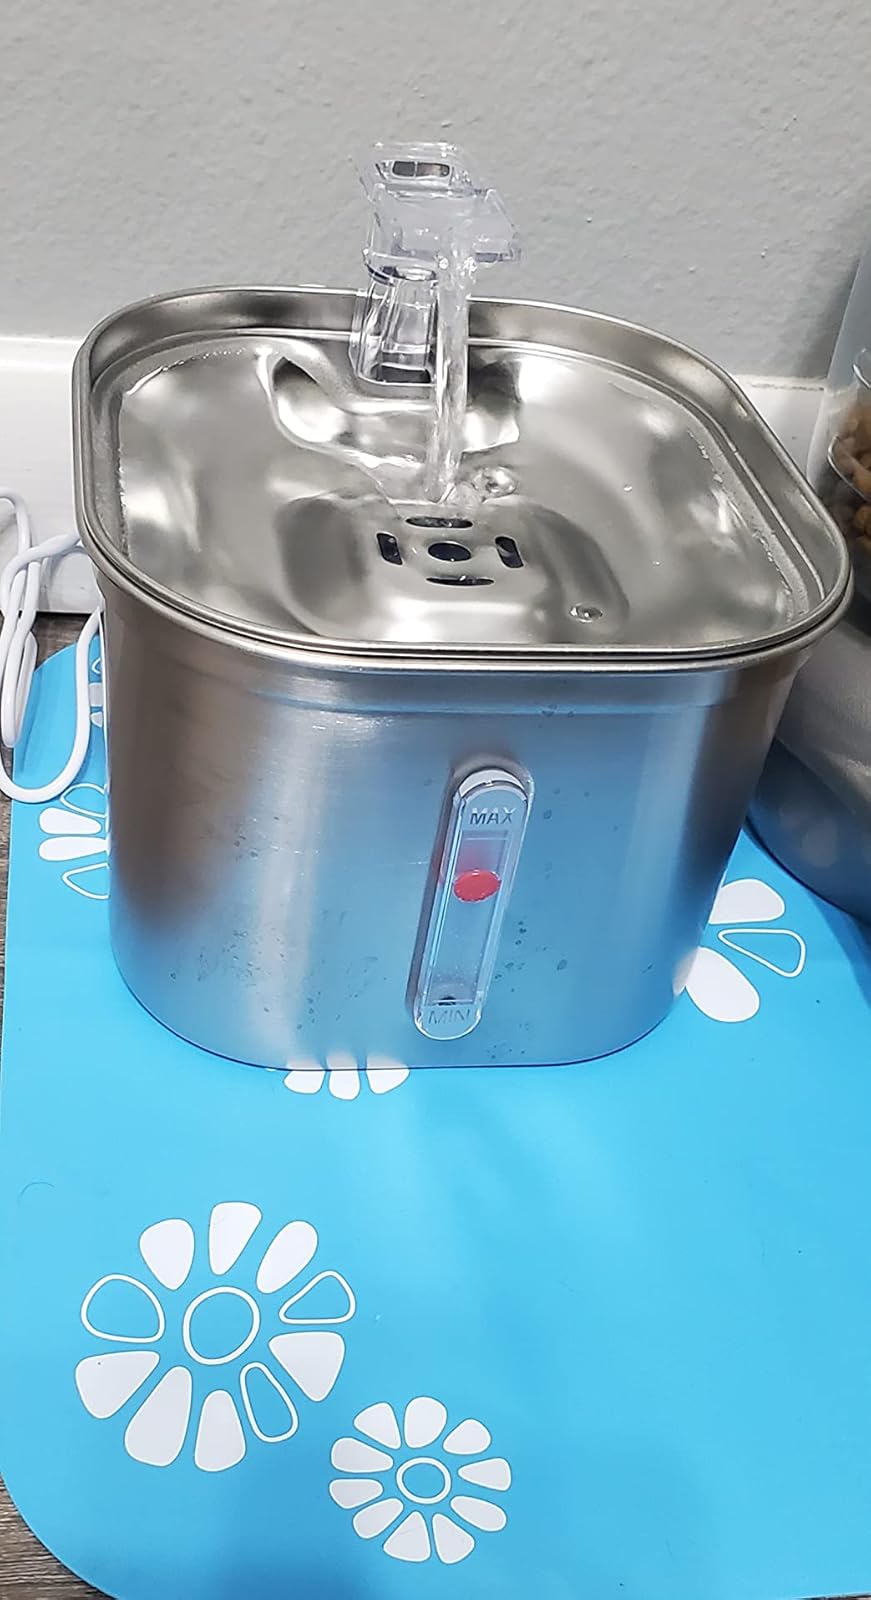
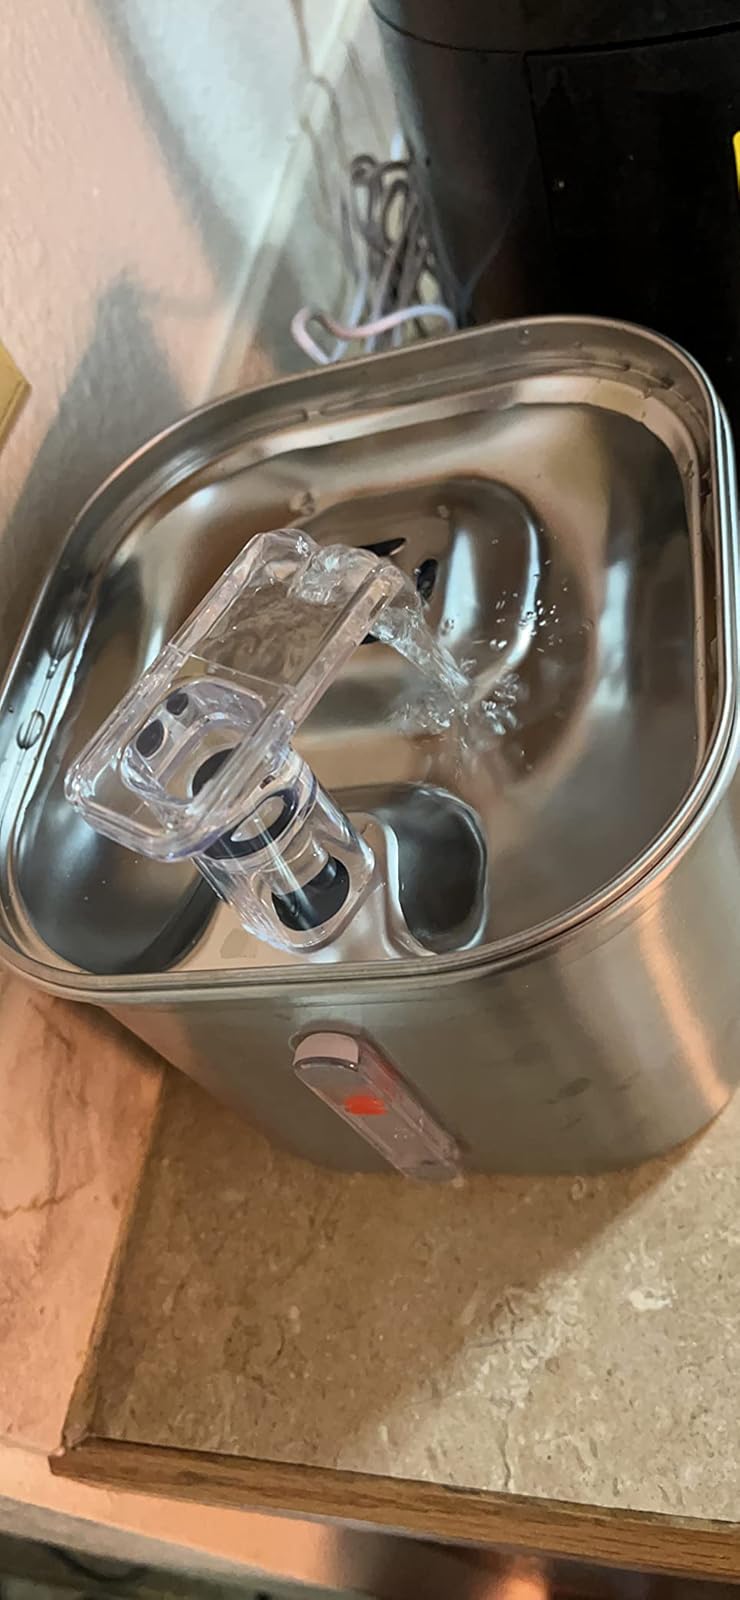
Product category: items_bowl
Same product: yes